RAF Framlingham

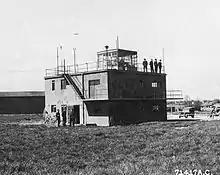
RAF Framlingham Control Tower, 22 May 1944.

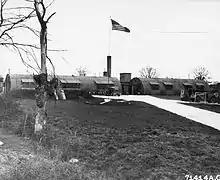
Headquarters buildings, March 1945.

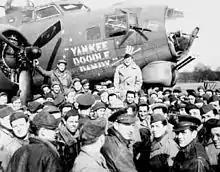
Boeing B-17G Flying Fortress serial 44-83884 "Yankee Doodle Dandy" of the 390th Bomb Group at RAF Framlingham, shown with Hollywood star James Cagney.

Royal Air Force Framlingham or more simply RAF Framlingham is a former United States Army Air Forces WWII airfield located southeast of Framlingham, and northeast of Ipswich, Suffolk, England.